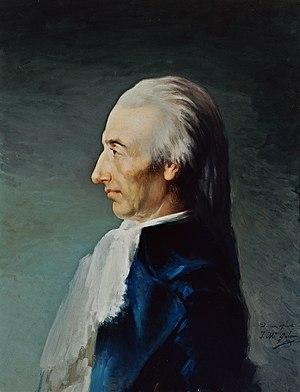
Alessandro Malaspina, né à Mulazzo, en Toscane, le 5 novembre 1754 et mort à Pontremoli, en Toscane, le 9 avril 1810, est un militaire, un explorateur et un navigateur italien au service de l'Empire espagnol.